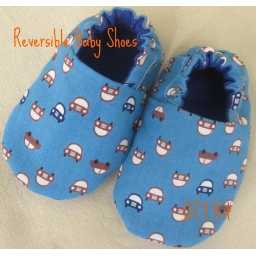
Made with a cute tiny car print from Kokka, and reverses to solid Kona cotton in royal blue.